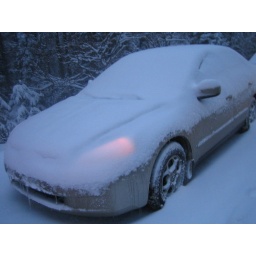
At the bottom of the mountain our car got snowed in